Yellowstone Lake

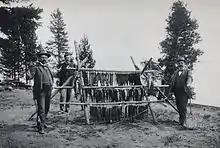
An 1897 photo of anglers at West Thumb Geyser Basin on the western shore of Yellowstone Lake

Angling for Yellowstone cutthroat trout in Yellowstone Lake has been a popular pastime for both subsistence and recreation since the first explorers, surveyors and tourists visited the park. During the early days of fish stocking in Yellowstone (1890–1910), Atlantic Salmon, Mountain whitefish, and Rainbow trout were stocked in the lake; none of these introduced species survived. Today only native cutthroat and non-native lake trout and Longnose sucker exist in the lake. Today, Yellowstone Lake is open for angling during the entire Yellowstone angling season (Memorial Day weekend thru Oct 31). All Cutthroat trout caught must be released.